Han Taiwanese

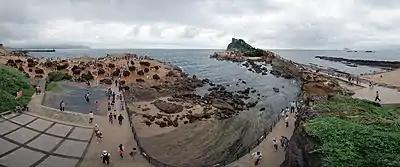
Yehliu (Iá-Liú in Minnan), a scenic area in northern Taiwan. Its name came from the Castilian name given by the Spaniards, Punto Diablos, which means 'Cape Devils'.

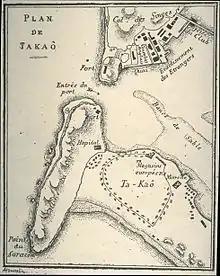
Takau/Takao is the old name of Kaohsiung.

The most popular religions of Han Taiwanese are Taoism and Buddhism. With 11,796 temples (78.4% Taoist; 19.6% Buddhist), Taiwan is the country with the highest density of temples in the world.